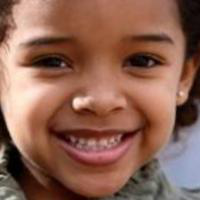
Age group: age 01-10